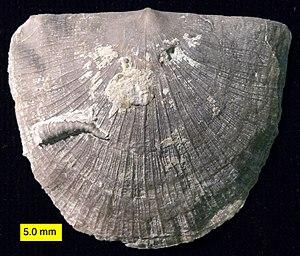
Les brachiopodes, du grec βραχίων / brakhíōn et πούς, ποδός / poüs, podos, sont des animaux lophotrochozoaires marins. Ils ont connu un grand succès évolutif au Paléozoïque, où ils furent extrêmement abondants et diversifiés, laissant une grande quantité de fossiles. Il n'en existent plus aujourd'hui que 460 espèces à peine, relativement discrètes.